West Netherlands

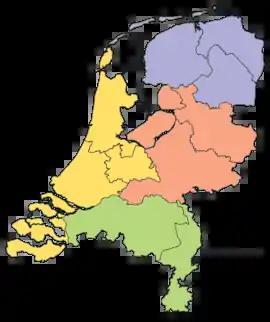
Utrecht

West Netherlands is a subdivision of Netherlands as defined by the Nomenclature of Territorial Units for Statistics (NUTS). It is one of the four classified NUTS-1 statistical regions of Netherlands. The region incorporates the western parts of the country, and encompasses an area of . The region has a long coastline along the North Sea to the west and shares an international border with Belgium to the south. It incorporates four provinces –North Holland, South Holland, Utrecht, and Zeeland. With a population of over 8.6 million, it is densely populated and is the most populated of the all the regions in Netherlands. The region forms most of the Randstad region, and includes the capital Amsterdam and the country's other largest urban areas in Rotterdam, The Hague, and Utrecht.